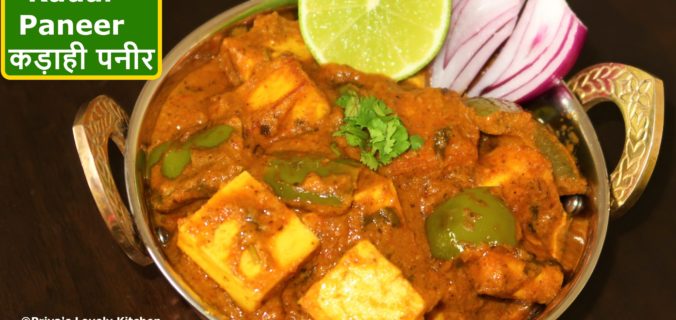
Dish: kadai_paneer